Tezaab

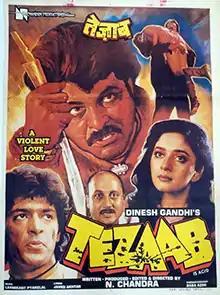
Film poster

Tezaab is a 1988 Indian Hindi-language action romance film starring Anil Kapoor and Madhuri Dixit in lead roles. The film gave Dixit her first big break, making her an overnight star in addition to reaffirming Kapoor's star status, after a successful "Mr. India" (1987). The film was directed, produced and co-written by N. Chandra. The music was composed by Laxmikant–Pyarelal.